Bella Thorne

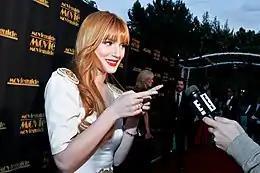
Thorne at the 2013 Movieguide Awards

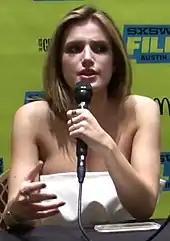
Thorne at South by Southwest in 2016

In 2010, Thorne replaced Jolean Wejbe as Tancy "Teenie" Henrickson, Bill and Barb Henrickson's younger daughter, in Season 4 of HBO's "Big Love". Thorne co-starred on the Disney Channel sitcom "Shake It Up", originally titled "Dance, Dance Chicago". Thorne played CeCe Jones, a dancer with ambitions for a career in the spotlight despite having dyslexia. The show is a buddy comedy centered on a teen dance show (in a show-within-a-show format) co-starring Thorne and Zendaya. The multi-camera series began production in Hollywood, California, in July 2010 and premiered on November 7, 2010, on Disney Channel. While she had a substantial portfolio of work in television and film, Thorne had no experience in professional dancing before being cast. After signing onto the show in October 2009, she began taking three dance classes every night.